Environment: real
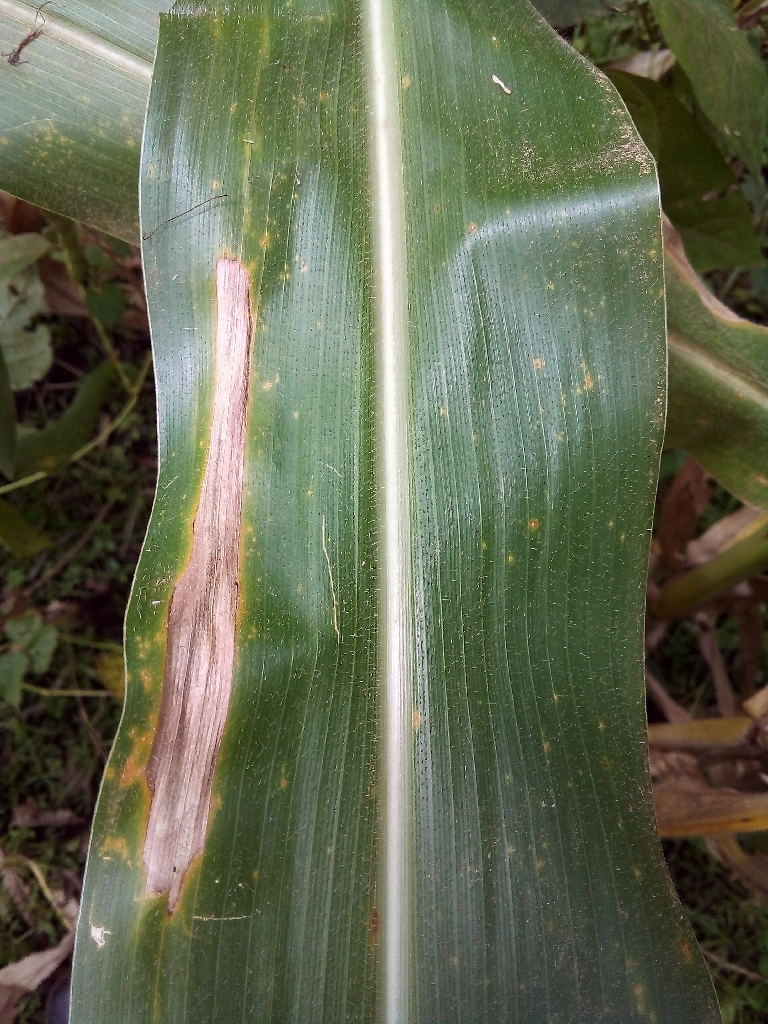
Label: northern_corn_leaf_blight